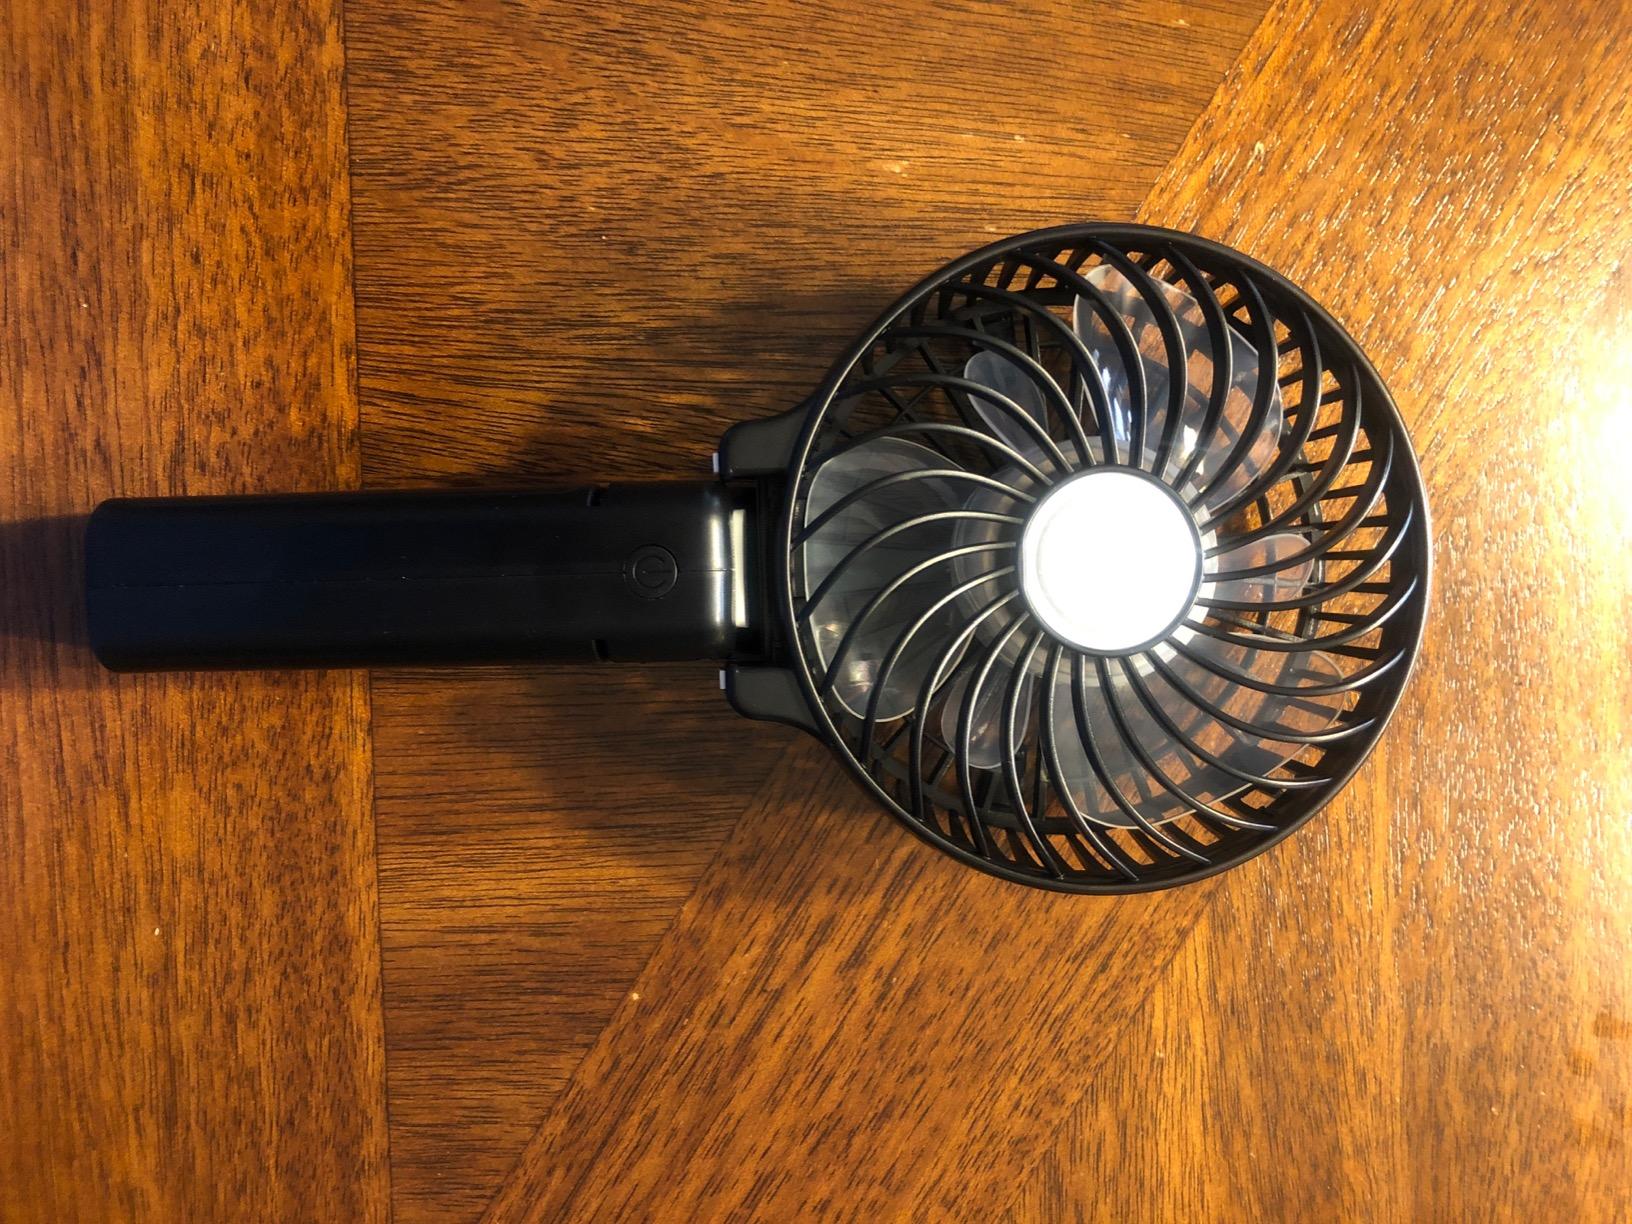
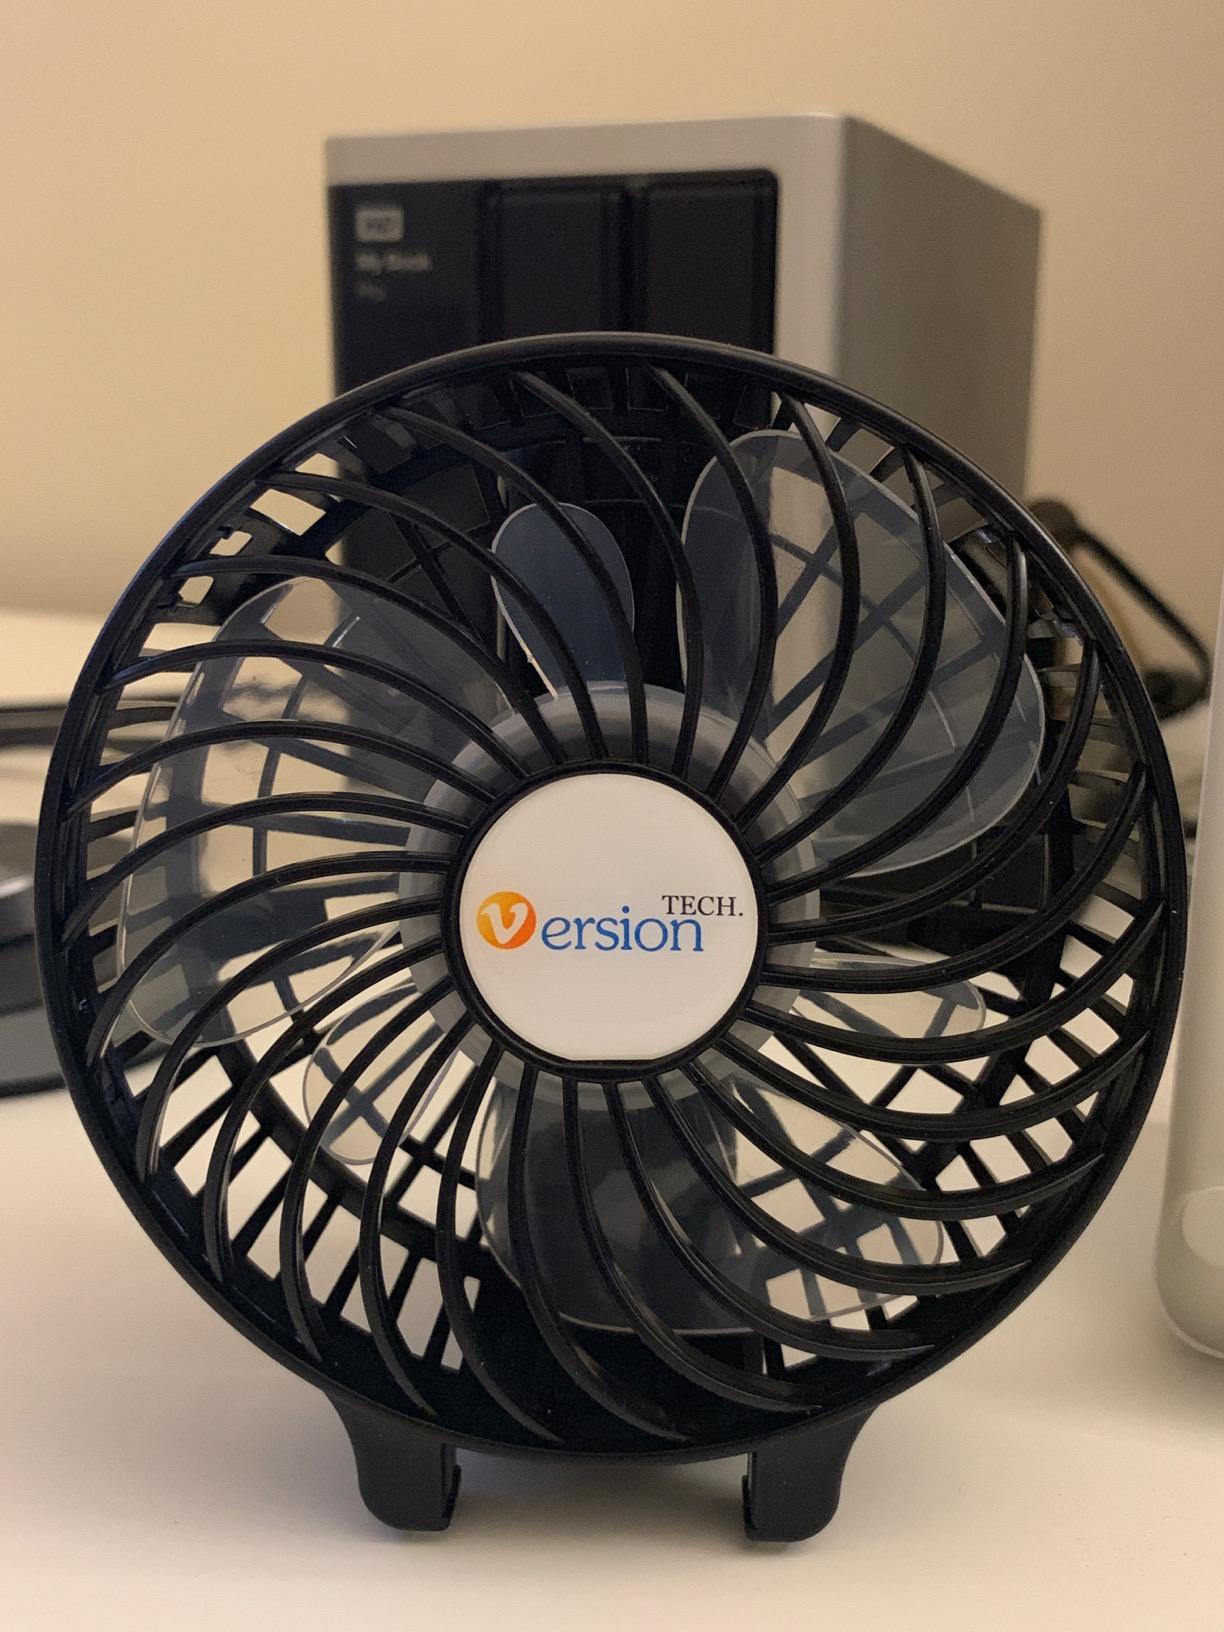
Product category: fan
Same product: no